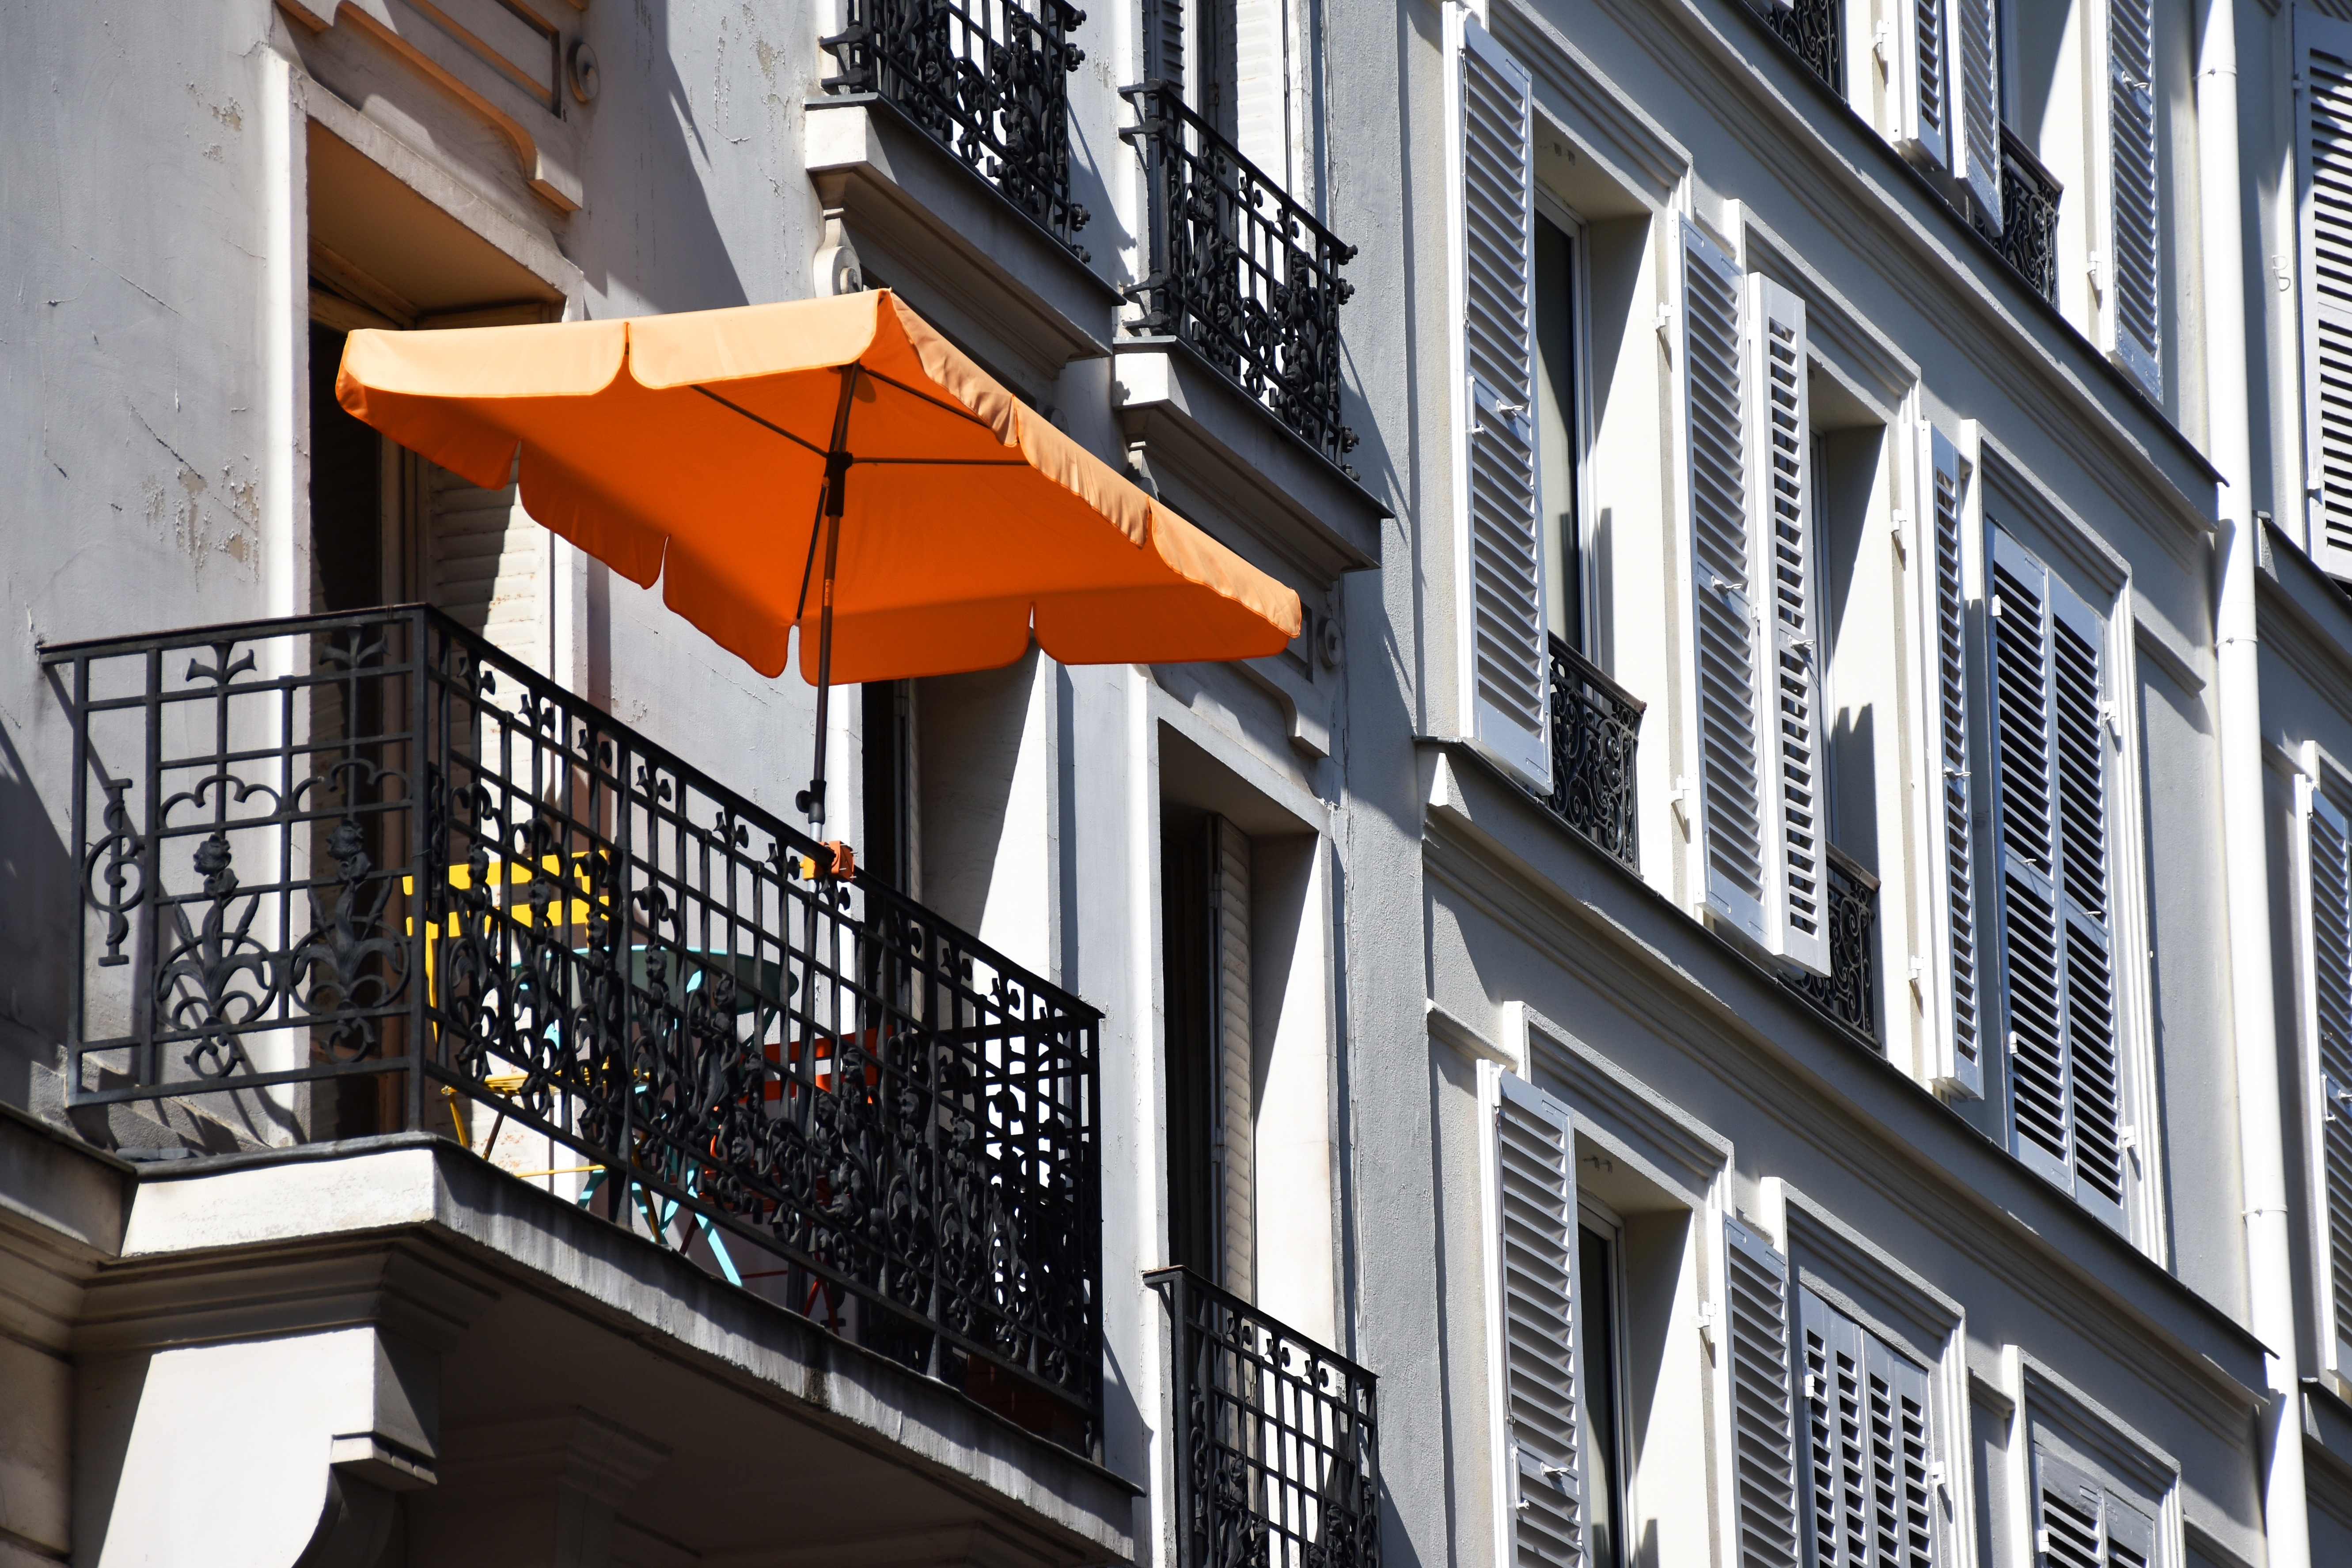
architecture, sun, window, building, city, balcony, orange, facade, public transport, design, parasol, wrought iron, building facade, urban area